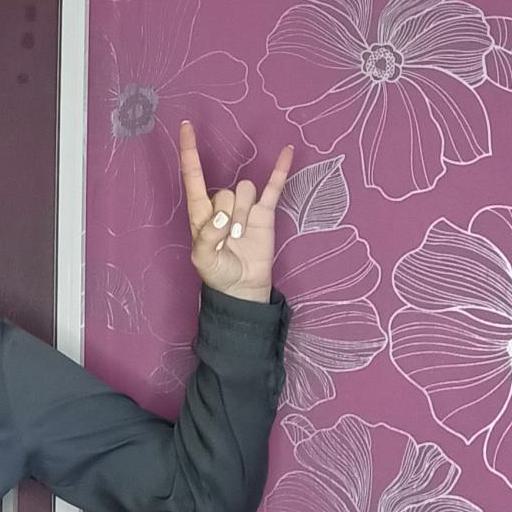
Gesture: rock